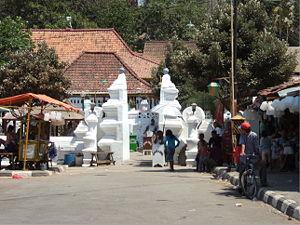
L'islam est l'une des six religions officiellement reconnues par l'État indonésien, avec le bouddhisme, le catholicisme, le confucianisme, l'hindouisme et le protestantisme.
Cirebon est une ville d'Indonésie dans la province de Java occidental, sur la côte nord. Elle a le statut de kota.
"Dans la tradition javanaise en Indonésie, rapportée notamment par la Babad Tanah Jawi ou « chronique de Java », les Wali Sanga ou « Neuf Saints », qu'on écrit aussi Wali Songo, sont les premiers propagateurs de l'islam à Java. Le mot « wali » est d'origine arabe et veut dire « ami de Dieu ». Le titre de « sunan » qu'ils portent vient du mot javanais susuhunan, lui-même formé sur la base suhun, qui peut signifier ""honorer"".